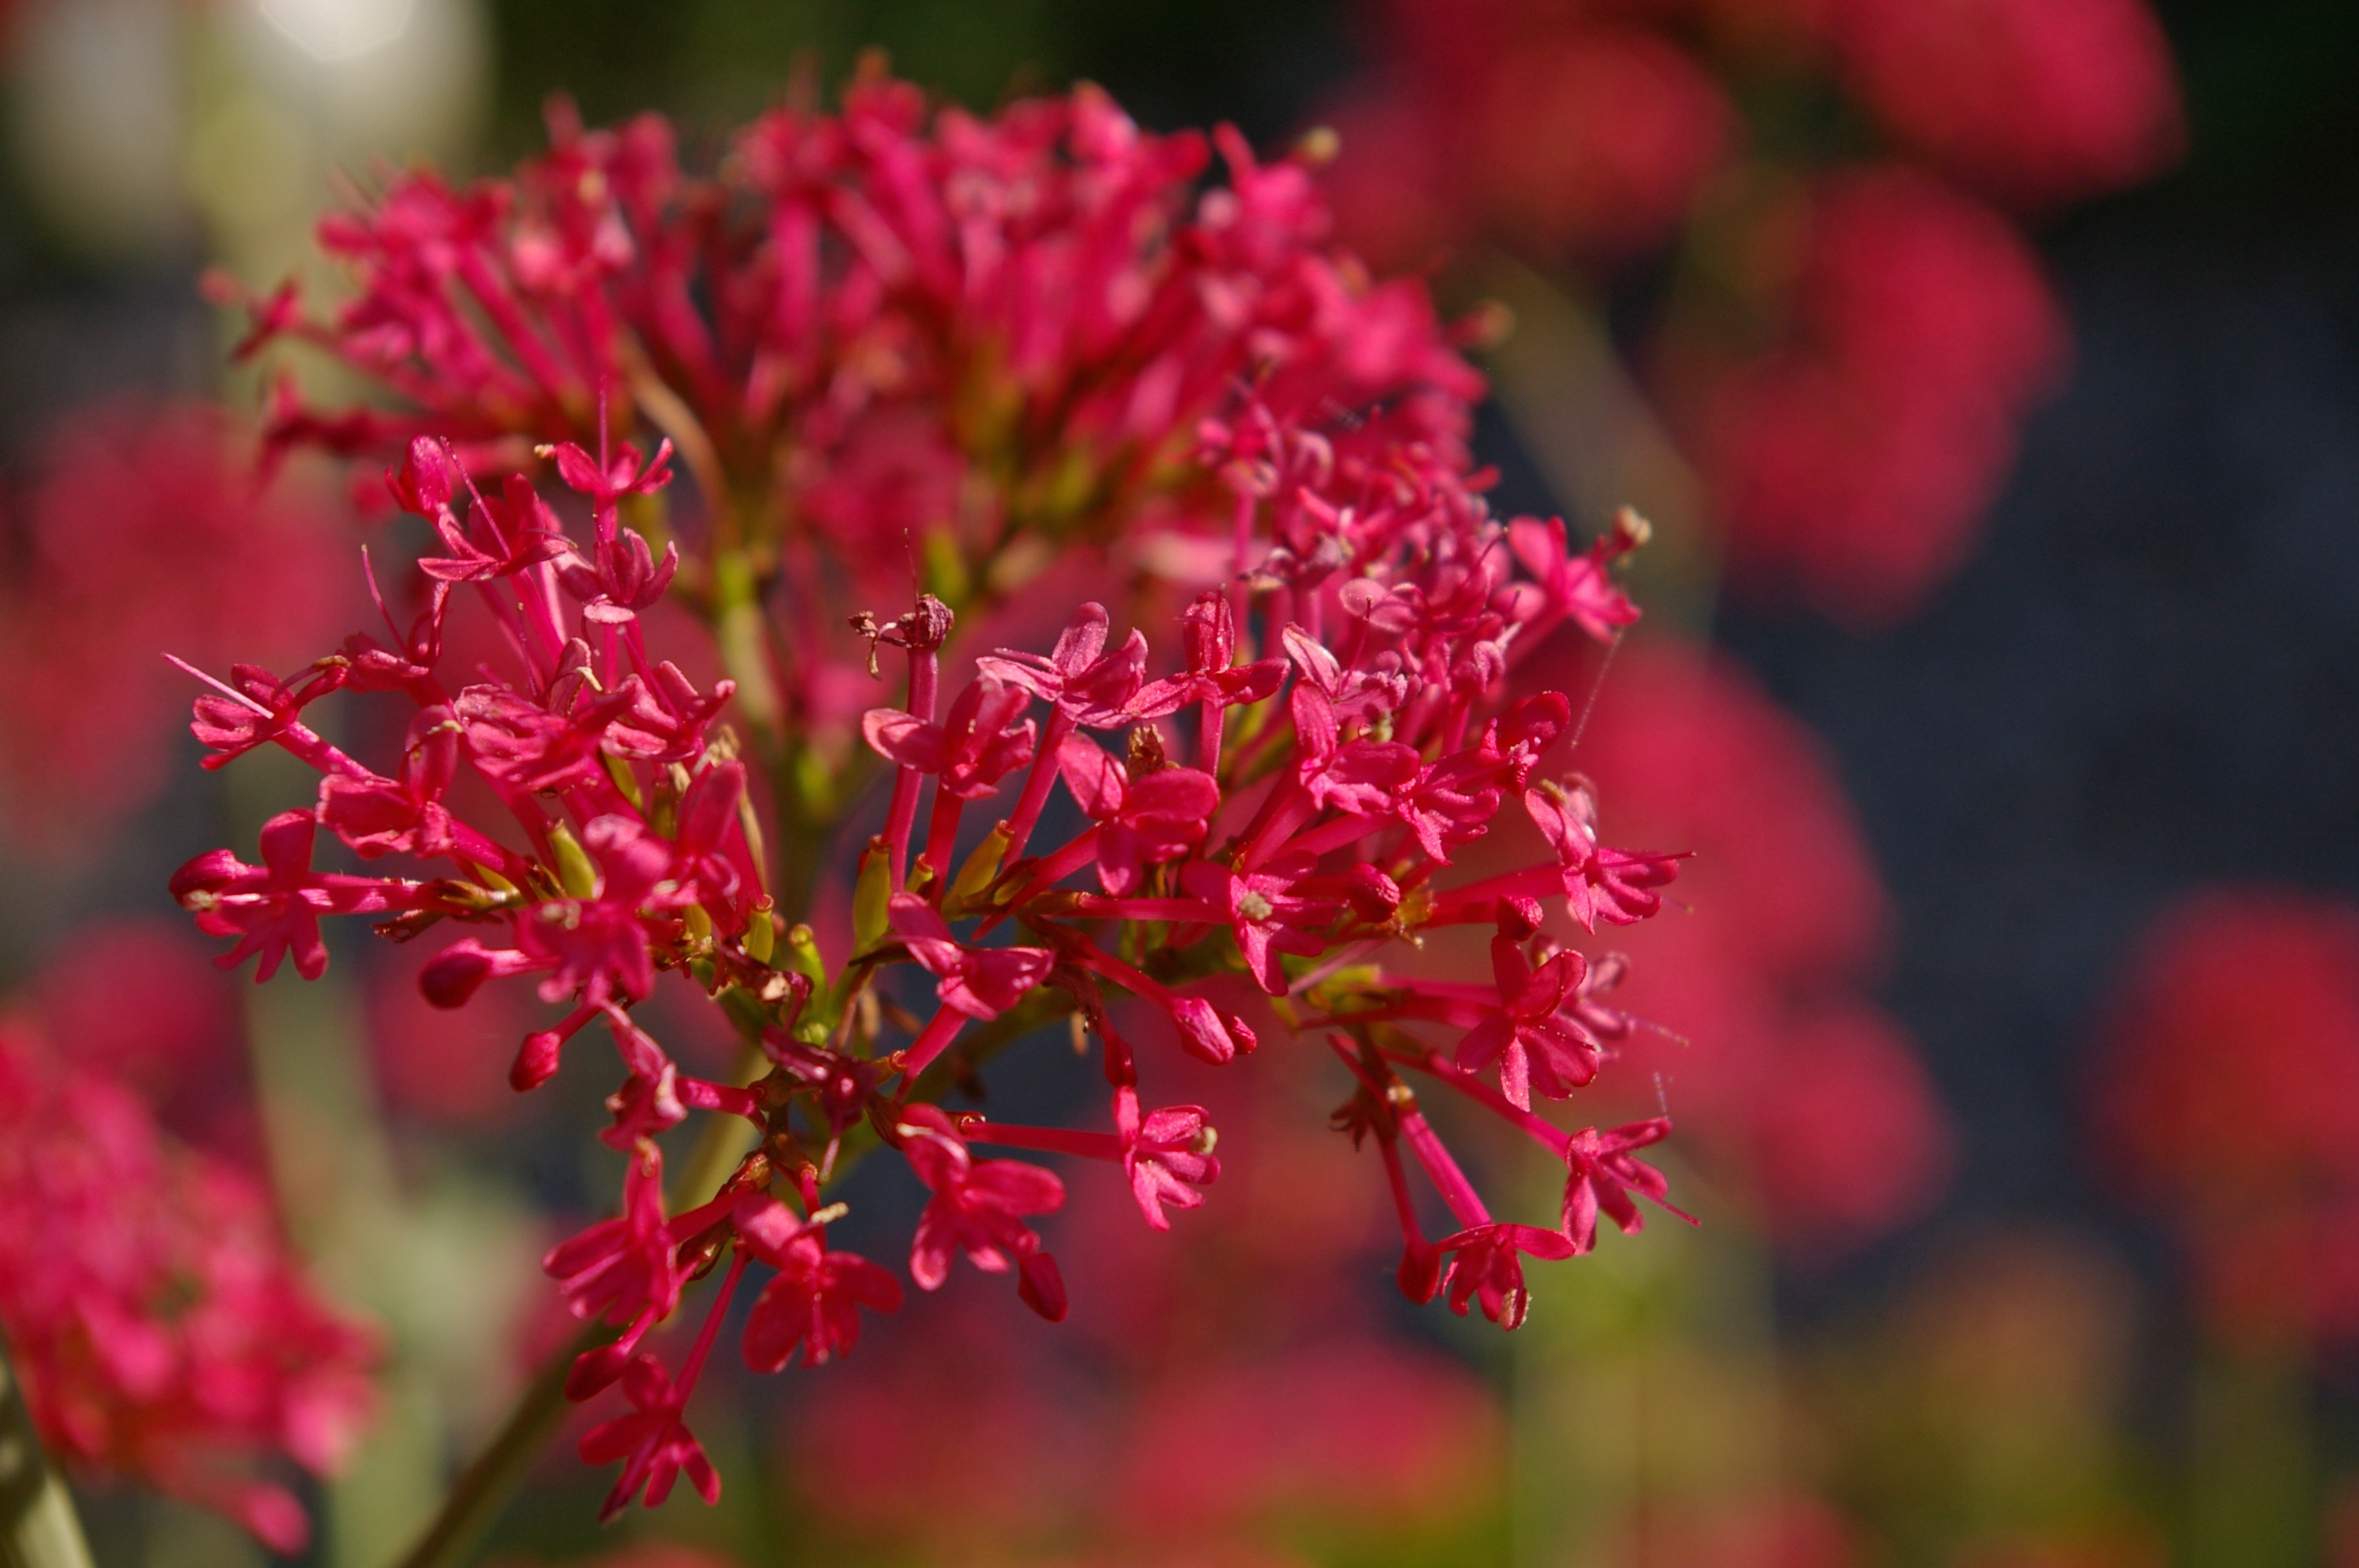
tree, nature, branch, blossom, plant, leaf, flower, petal, bloom, red, produce, autumn, botany, garden, flora, wildflower, flower bed, bed, shrub, beautiful, filigree, macro photography, garden design, beautiful flower, flowering plant, spur flower, summer flor, woody plant, land plant